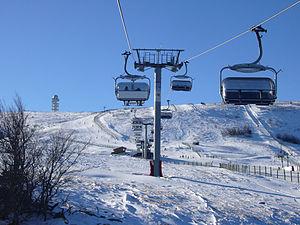
Chalmazel - Télésiège à bulles des Jasseries
Le département de la Loire est un département français de la région Auvergne-Rhône-Alpes. Il doit son nom au fleuve qui le traverse du sud au nord sur plus de 100 km. Les habitants sont appelés Ligériens, dérivé du nom latin du fleuve Liger. L'Insee et la Poste lui attribuent le code 42. Sa préfecture est Saint-Étienne.
Chalmazel est une ancienne commune française située dans le département de la Loire en région Rhône-Alpes, connue pour sa station de sports d'hiver et son château.
Chalmazel-Jeansagnière est une commune nouvelle située dans le département de la Loire, en région Auvergne-Rhône-Alpes, et faisant partie de Loire Forez Agglomération, créée le 1ᵉʳ janvier 2016.